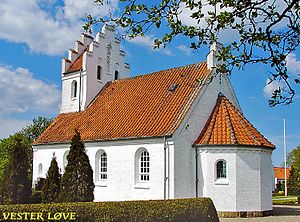
Gierslev Sogn
Vester Løve Kirke
fra sydøst
Gierslev Sogn er et sogn i Nordvestsjælland. Indtil Kommunalreformen i 1970 lå det i Løve Herred.